Calling All Curs

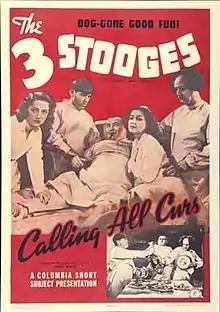

Calling All Curs is a 1939 short subject directed by Jules White starring American slapstick comedy team The Three Stooges (Moe Howard, Larry Fine and Curly Howard). It is the 41st entry in the series released by Columbia Pictures starring the comedians, who released 190 shorts for the studio between 1934 and 1959.